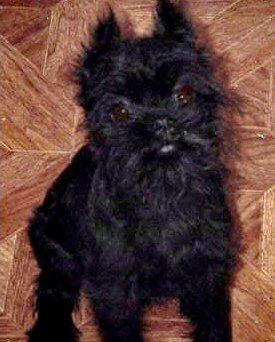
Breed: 200-n000012-affenpinscher